Double Springs, California

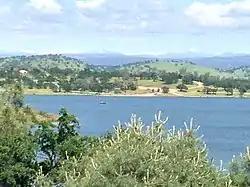
New Hogan Lake was built just south of the former town of Double Springs in 1963

Double Springs, California, is a historical site of the former town in Calaveras County, now in Valley Springs, California. The town was built during the California Gold Rush. Double Springs was founded on February 18, 1850, two years after the start of the California Gold Rush. Double Springs grew so quickly that it was the seat of Calaveras County in 1850. The County seat was a coveted honor and a year later, in 1851, Jackson was able to claim the title, but only for a year. In 1852 by popular vote, Mokelumne Hill was able to become the County seat until 1866 when it move to San Andreas. The Double Springs was in what is called the California Mother Lode mining region. The Double Springs old courthouse was built in 1849, and was moved, its original spot is now rural land. A foundation mark was placed at the site of the old courthouse, installed by the Calaveras Chamber of Commerce. The courthouse is now at the Calaveras County Museum Complex in San Andreas. Double Springs received its name from two nearby springs that are between the low hills nearby. Alexander R. Wheat built a large house from squared sandstone in 1860, the house is still there. One of the other remains of Double Springs is a family cemetery. Double Springs site is about 3.6 miles east of Valley Springs and is mostly rural land near Youngs Creek. The site of Double Springs is a California Historical Landmark No. 264.